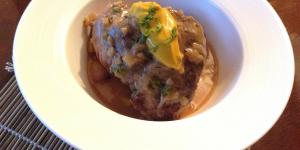
lomo de res a la mostaza